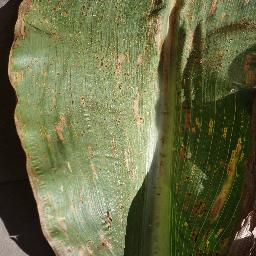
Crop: corn
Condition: (maize)_cercospora_spot_gray_spot